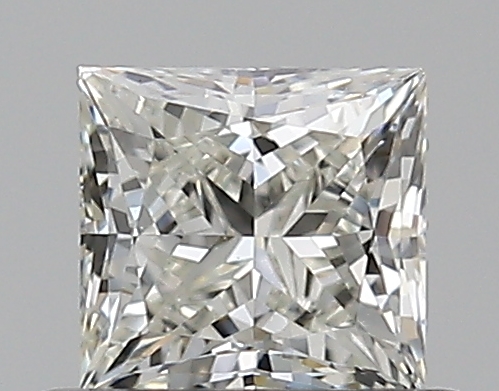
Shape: princess
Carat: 0.5
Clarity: VS1
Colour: J
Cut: VG
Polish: EX
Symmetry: GD
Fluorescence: N
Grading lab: GIA
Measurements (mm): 4.34 x 4.18 x 3.08